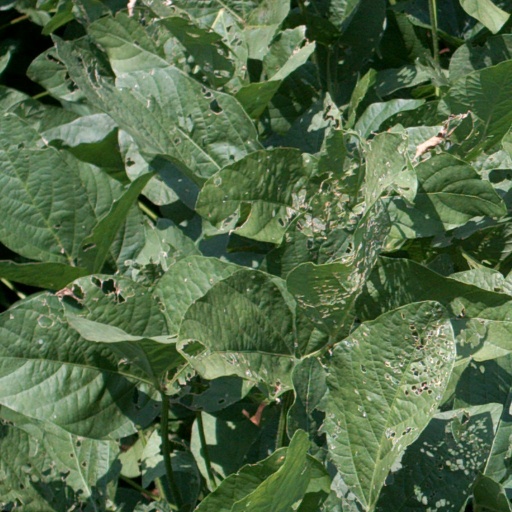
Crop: soybean